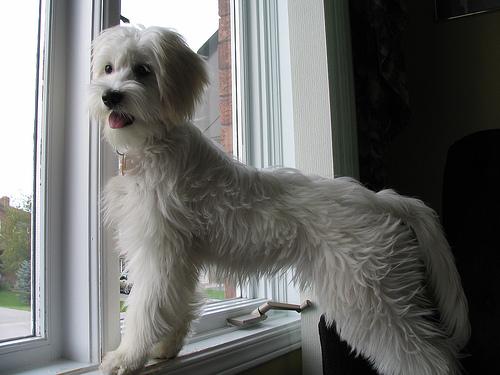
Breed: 215-n000038-Lhasa